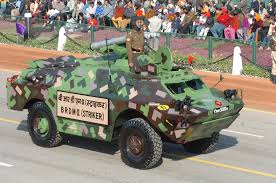
Label: BRDM